Norbert Könyves

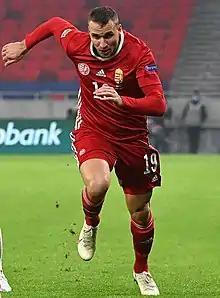
Könyves in 2020

Norbert Könyves (born 10 June 1989) is a Hungarian professional footballer who plays as a winger or forward for Kazincbarcikai SC.